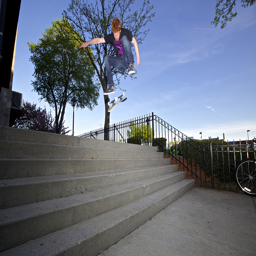
A man in black shirt jumping a skateboard over stairs.
a person jumping a skate board over a set of stairs
A boy jumping high on the stairs without skates.
A man on a skateboard doing tricks on stairs.
a guy with a skateboard doing a jump down a stairs